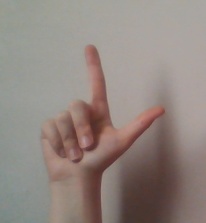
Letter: laam